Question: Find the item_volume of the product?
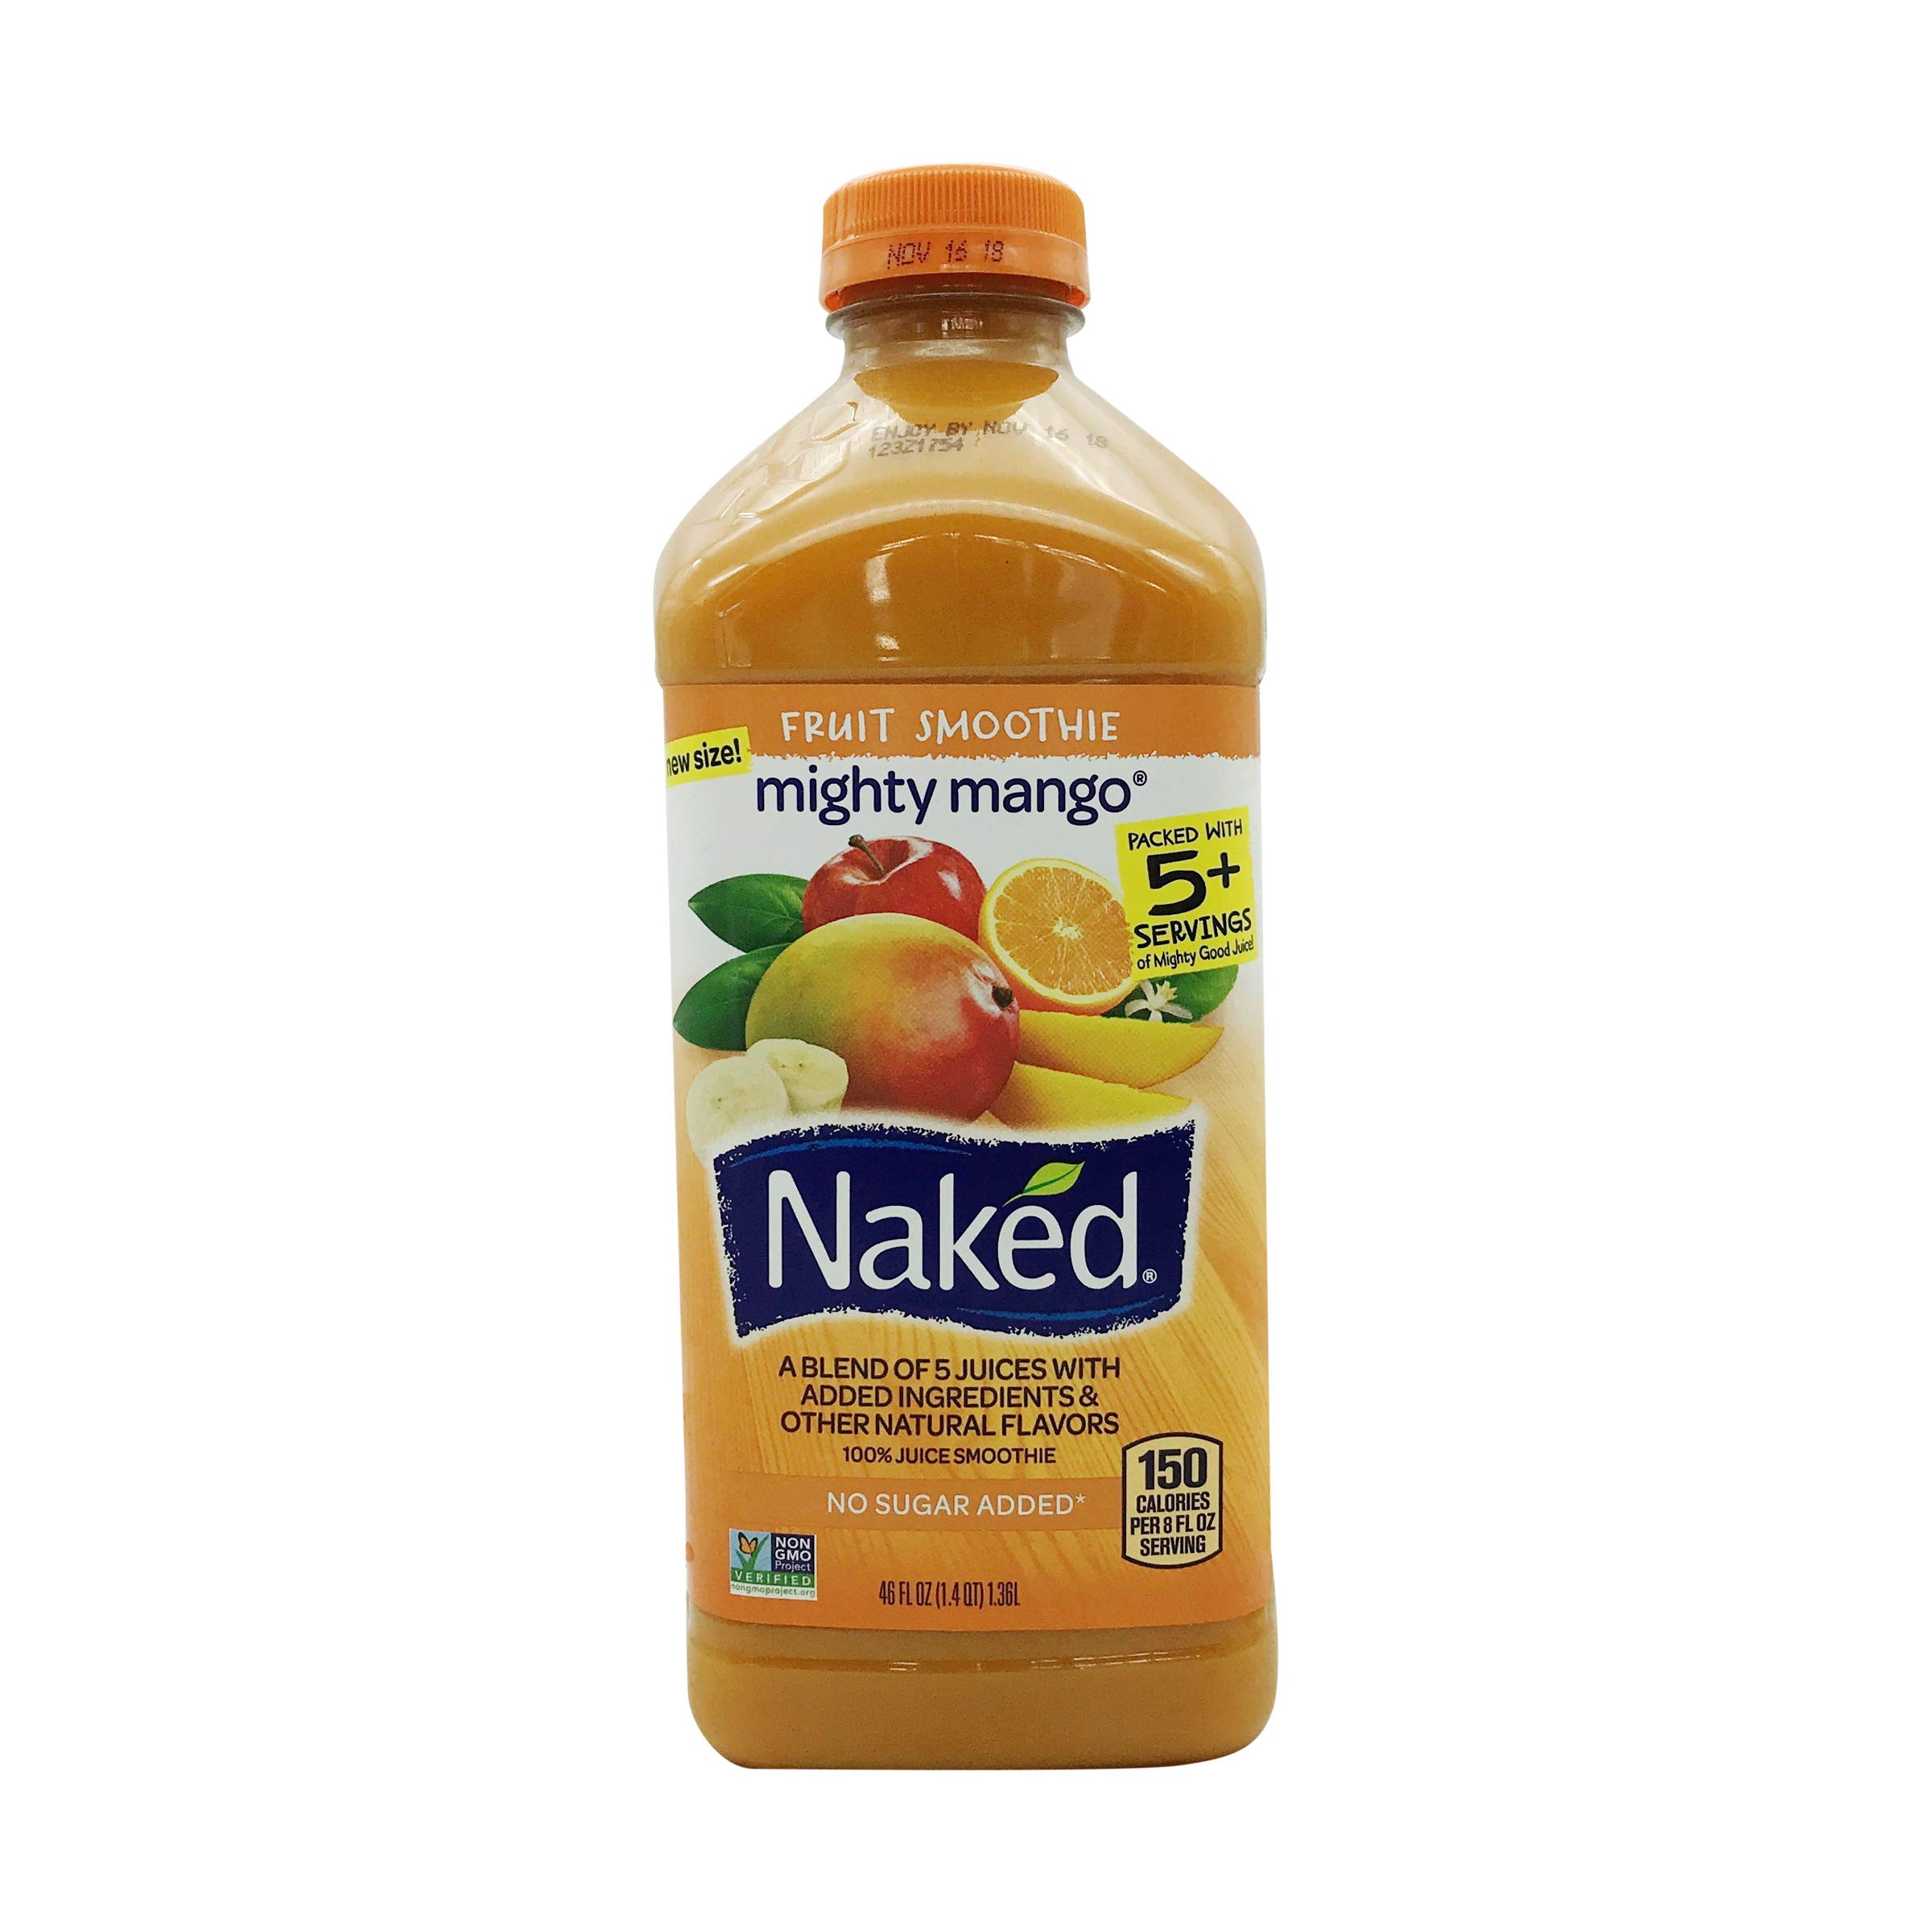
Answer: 46.0 fluid ounce